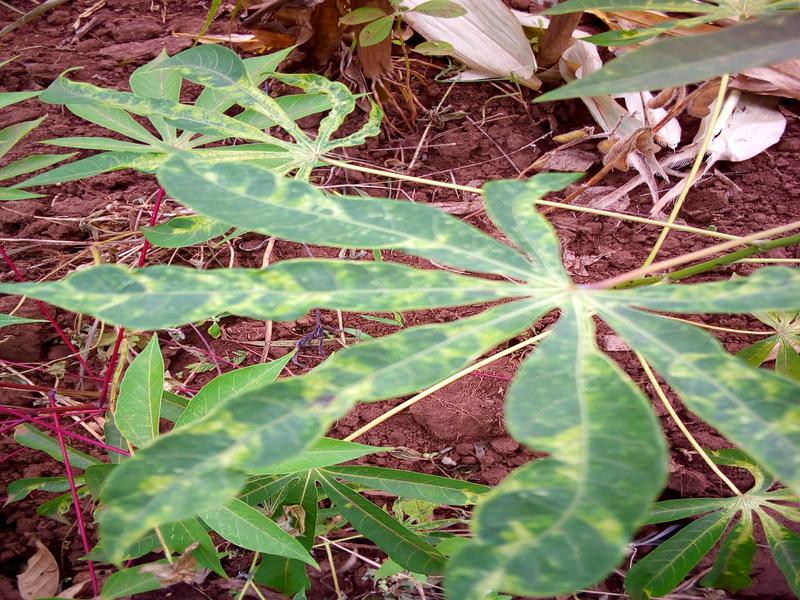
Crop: cassava
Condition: mosaic_disease